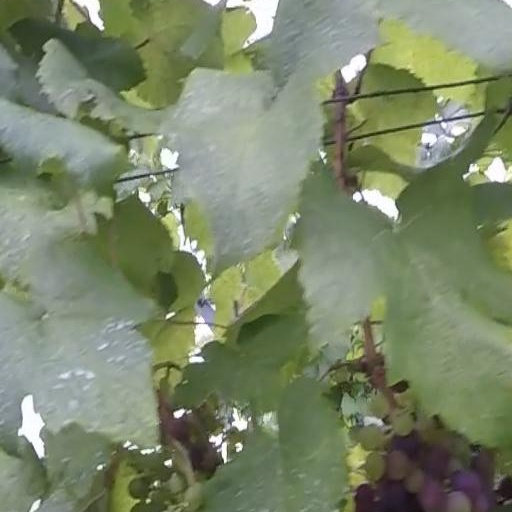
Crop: grape